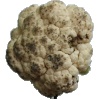
Label: Cauliflower 1